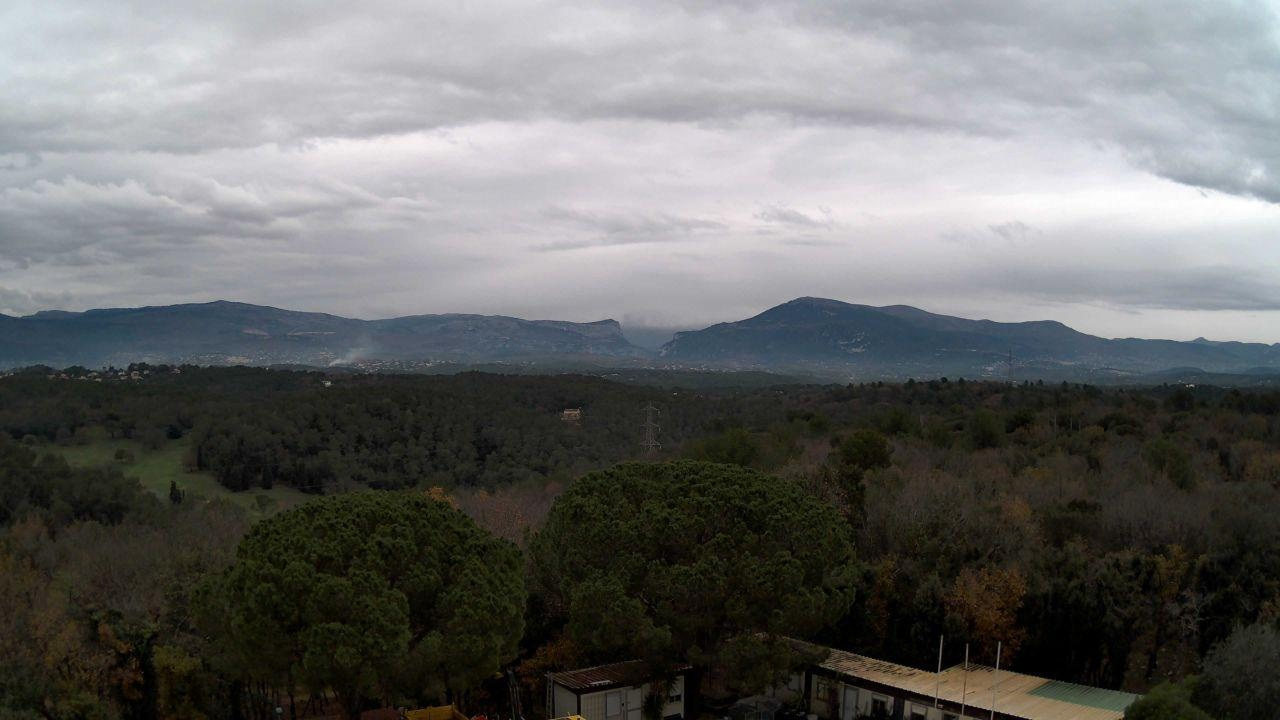
Fire: no
Smoke: yes